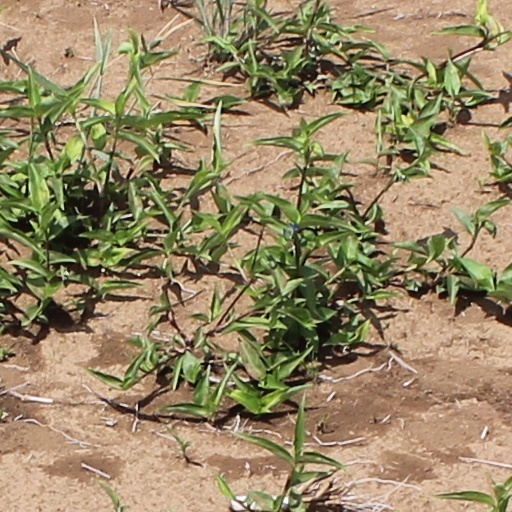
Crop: wheat